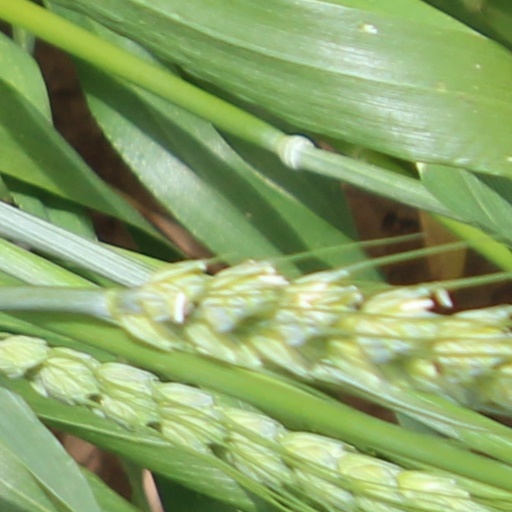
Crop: wheat